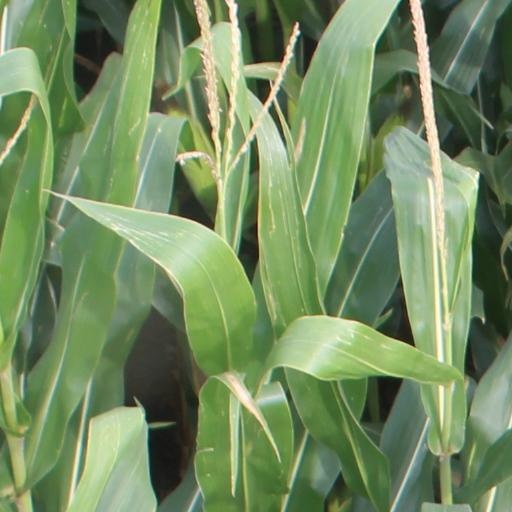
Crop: maize; corn